KYOU-TV

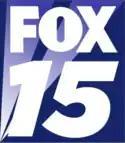
On a navy blue box with sublimated searchlights, the Fox network logo in white below an italicized white 15 in a sans serif.

In August 2003, Raycom Media acquired three of Waitt Broadcasting's Fox affiliates in southeastern states for $25.7 million. On September 6, Waitt announced it would spin off the station to Charlotte, North Carolina-based Ottumwa Media Holdings (co-founded by Thomas B. Henson and Macon Moye, and renamed American Spirit Media in August 2006), for $4 million. Ottumwa Media Holdings then entered into a local marketing agreement (LMA) with Raycom, owner of KTVO, to provide KYOU-TV with commercial scheduling, promotions, master control, and production services (including a planned local newscast), though programming and sales remained separate. Although Raycom sold KTVO and other stations to Barrington Broadcasting in 2006, Raycom continued to act as the service provider to KYOU.